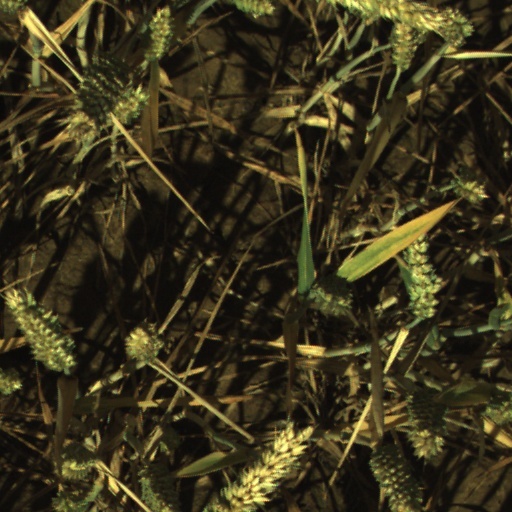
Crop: wheat